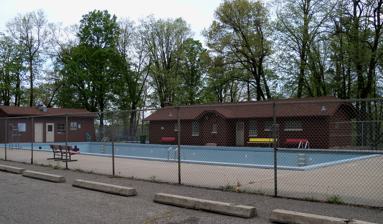
Building: Glen Park Municipal Swimming Pool
Country: United States of America
Year built: 1937
United States historic place Glen Park Municipal Swimming Pool U.S. National Register of Historic Places The pool in 2010 Location in Wisconsin Show map of Wisconsin Location in United States Show map of the United States Location 355 Park St., River Falls, Wisconsin Coordinates 44°51′18″N 92°38′0″W / 44.85500°N 92.63333°W / 44.85500; -92.63333 Area less than one acre Built 1937 Built by Harry R. Luberg Engineer Herman T. Hagestad Architectural style Late 19th And Early 20th Century American Movements NRHP reference No. 07000542 Added to NRHP June 5, 2007 Glen Park Municipal Swimming Pool is a historic swimming pool in River Falls , Wisconsin . The complex includes a pool and two American Craftsman Style buildings. The pool was built as a Civil Works Administration project during the Great Depression . Work on the pool began in 1933-34 and continued through 1937 with additional support from the Public Works Administration and Works Progress Administration . Engineer Herman T. Hagestad, who would later become city engineer and ultimately mayor of River Falls, designed the pool. The pool was added to the National Register of Historic Places in 2007 and is still operational. References